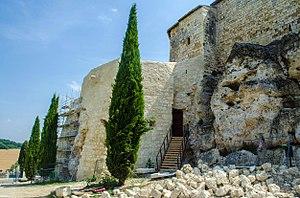
Lectoure (Gers, France), ancien château des comtes d’Armagnac, bastion nord-ouest en cours de restauration (2014)
Cet article recense les monuments historiques du Gers, en France.
Le château des comtes d’Armagnac est un château-fort qui occupait l’extrémité occidentale de la ville de Lectoure, remarquable par sa position en « éperon barré » quasi-inexpugnable sur des falaises calcaires et par ses fortifications. Une grande partie en fut détruite au XVIIIᵉ siècle pour construire un hôpital sous les ordres de l’évêque, Mᵍʳ de Narbonne-Pelet, édifice d’un grand intérêt architectural. Il subsiste toutefois du château d’importants vestiges, les remparts et des restes de fortifications.